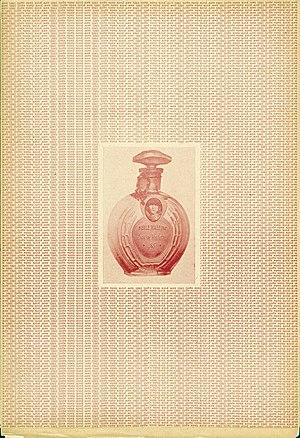
Couverture du magazine New York Dada."